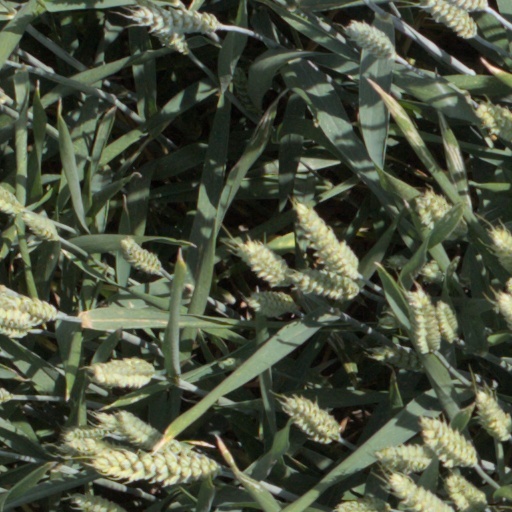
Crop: wheat